Cornelia van Marle

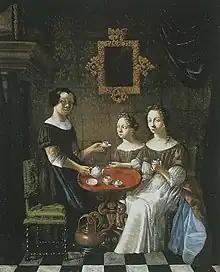
"A Tea Party", 1689

She was born in Zwolle as the daughter of the beer brewer Herman van Marle and his wife Lamberta Holt. After her father died her mother married another brewer, Geurt Greve, and he merged his business with Van Marle's at the brewery "De Gouden Kroon", located in the Voorstraat (behind the Vrouwenhuis on a street parallel to the Melkmarkt). Their daughter Aleida became Cornelia's half-sister.